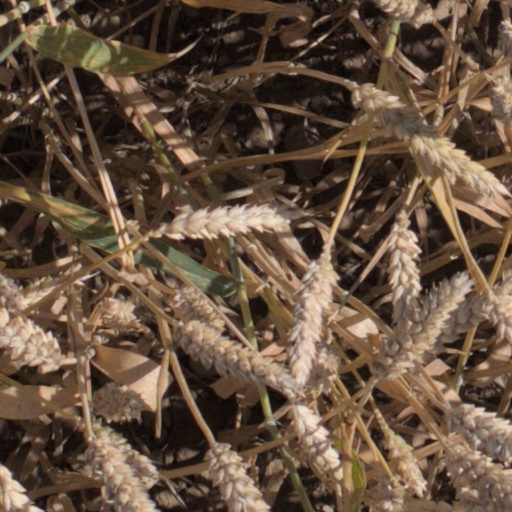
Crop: wheat